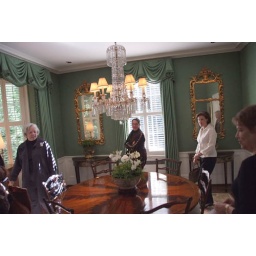
08 Guests tour the dining room in the Hardin home